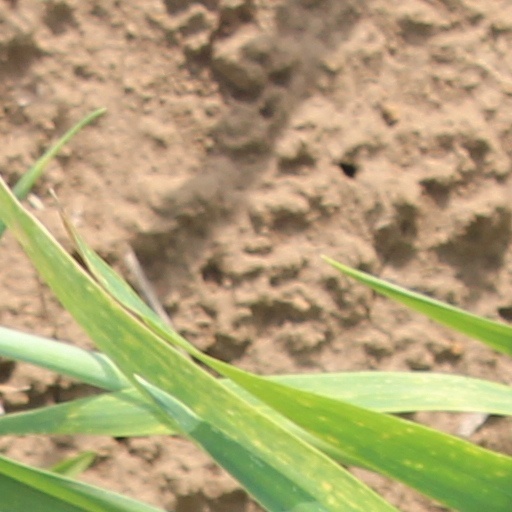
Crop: wheat